Maria Josepha of Bavaria

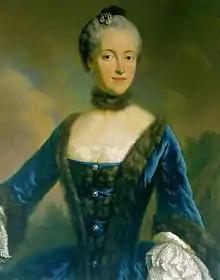
Portrait by Martin van Meytens,

Maria Josepha of Bavaria (20 March 173928 May 1767) was Holy Roman Empress, Queen of the Romans, Archduchess of Austria, and Grand Duchess of Tuscany, among other titles, by her marriage to Joseph II, Holy Roman Emperor. By birth, she was a Princess and Duchess of Bavaria as the daughter of Charles VII, Holy Roman Emperor, elector of Bavaria, and Archduchess Maria Amalia of Austria.